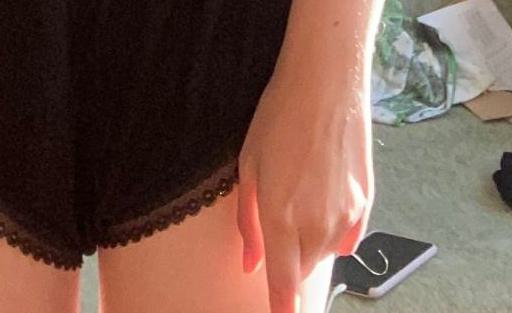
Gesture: no_gesture